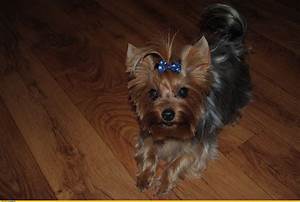
Label: dog